Colleen Mouw

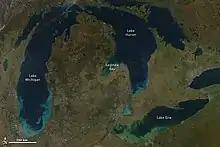
October 2011 algal bloom visible from space using NASA's Aqua satellite.

Mouw's early research used satellite data to study phytoplankton from space, with a particular focus on the challenges in using satellite data in coastal and open ocean environments. In the Great Lakes, Mouw used a combination of optical measurements and satellite data to characterize phytoplankton blooms. In 2011 Mouw observed that a combination of rain and the increased presence of zebra mussels may have allowed higher growth of the phytoplankton Microcystis, culminating in an algal bloom in Lake Erie that was visible from space. Mouw has defined the impact of phytoplankton size on the flux of carbon in the ocean, and worked with Jennifer Miksis-Olds to link fin whale behavior with environmental conditions. She has also examined the consequences of construction in the coastal environment using satellite data, and tracked harmful algal blooms using flow cytometry.